Morbidezza

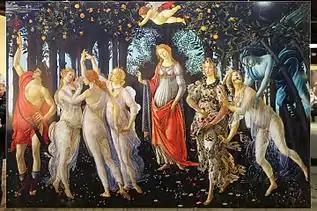
"Primavera" by Sandro Botticelli

Morbidezza is a Renaissance artistic concept that describes an naturalistic delicacy in flesh tones. It can also describe pejoratively as being soft, weak, and effeminate. The term was coined by the Florentine philosopher Marsilio Ficino.